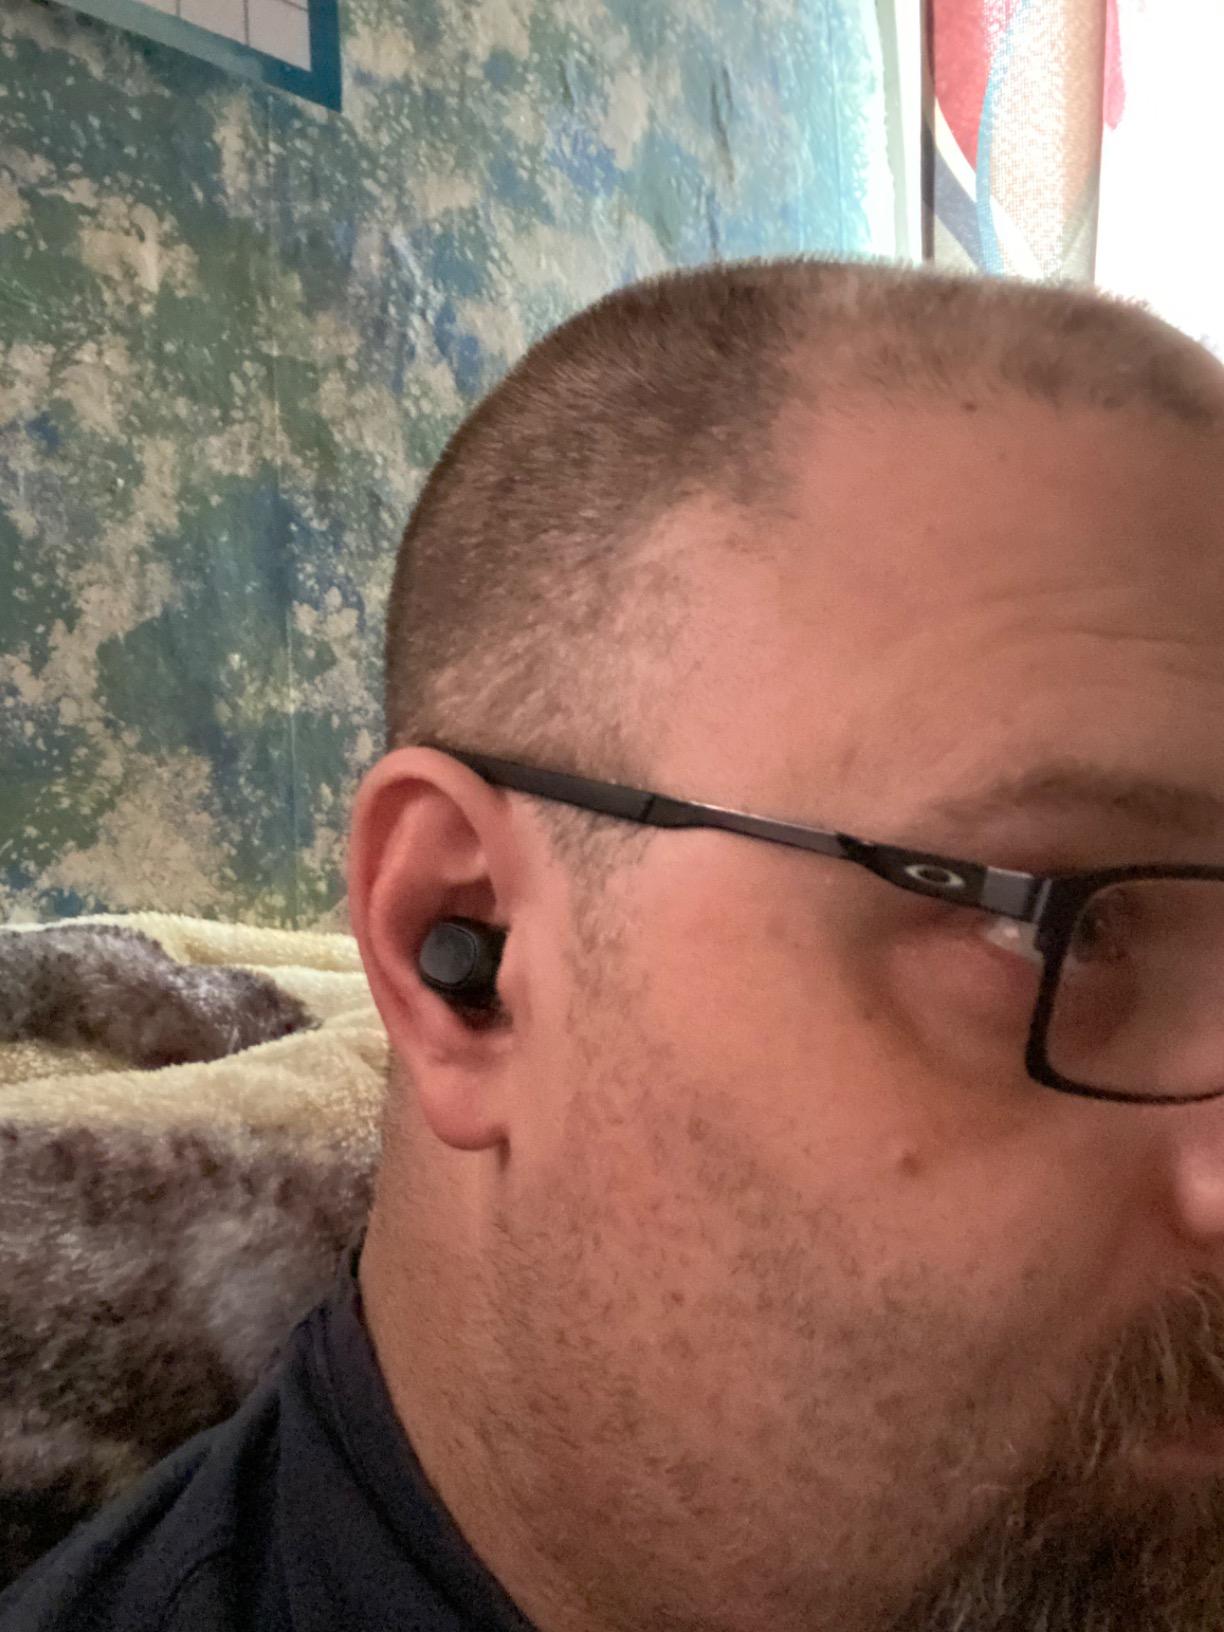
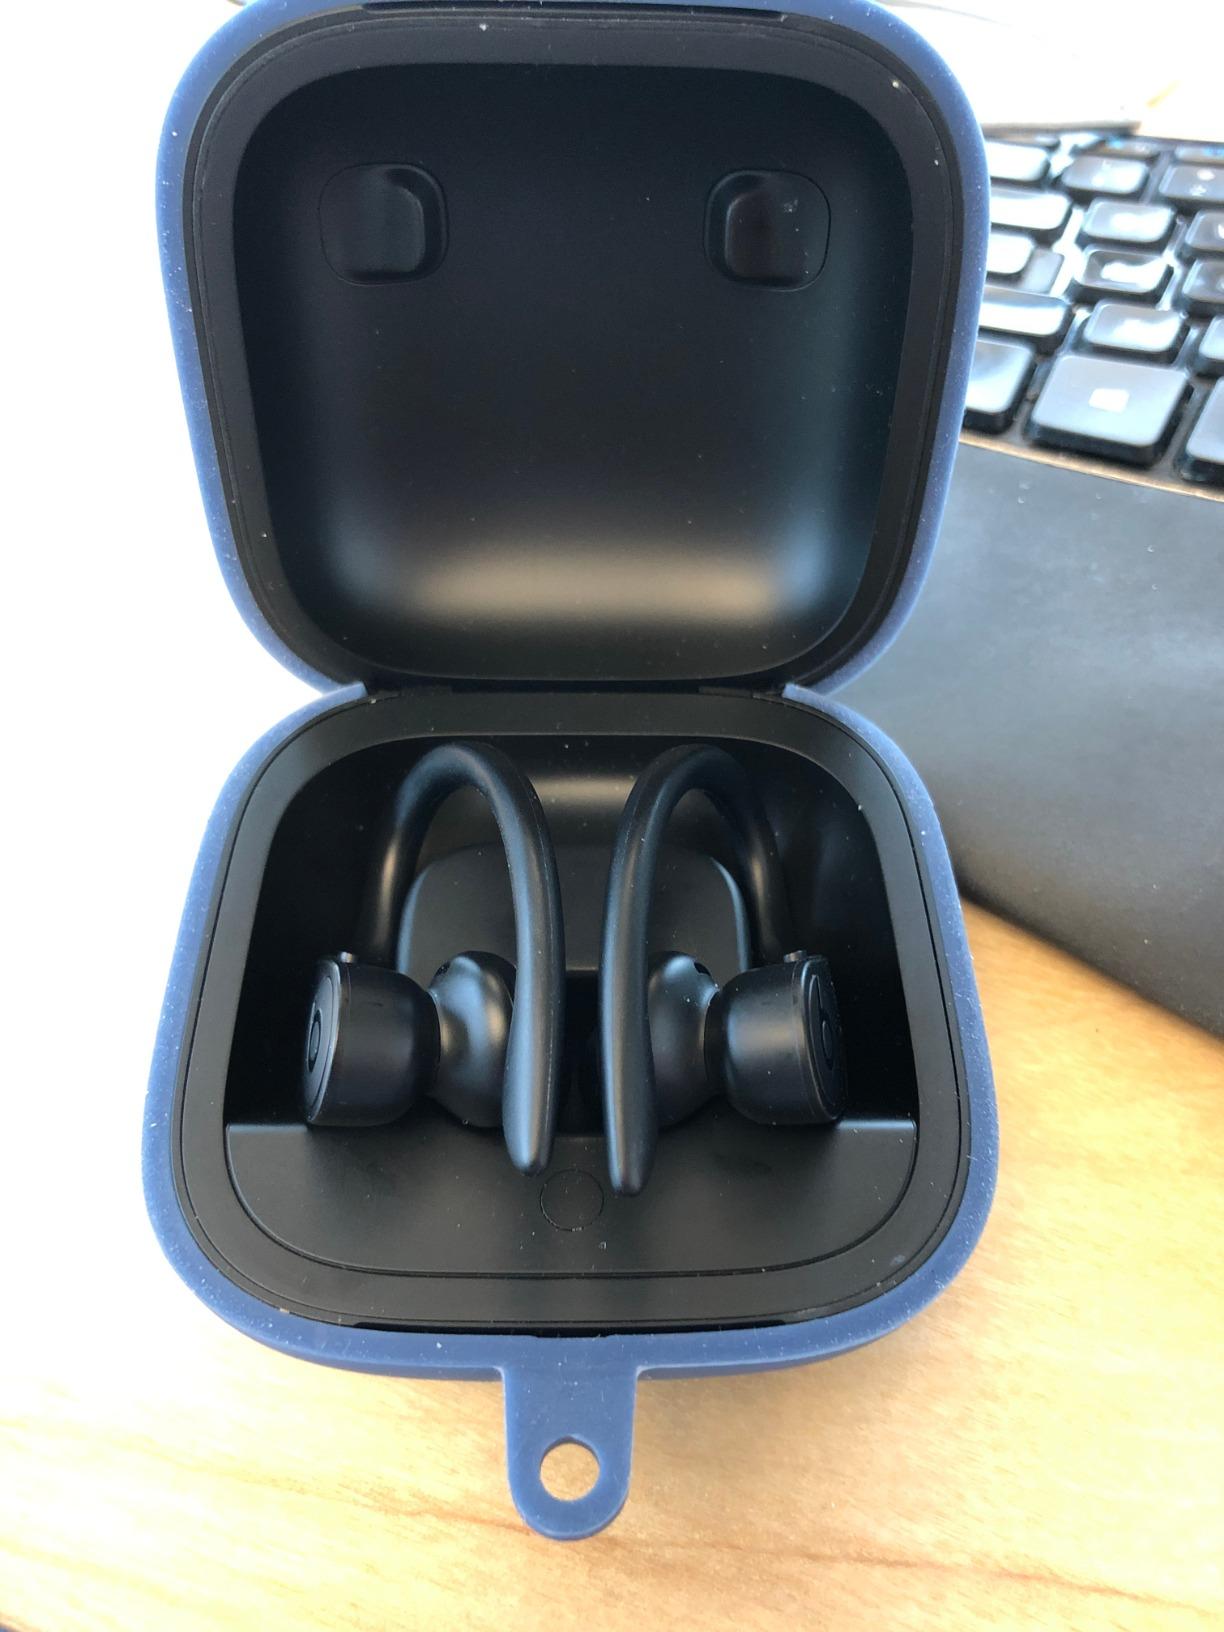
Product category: earbuds
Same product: no